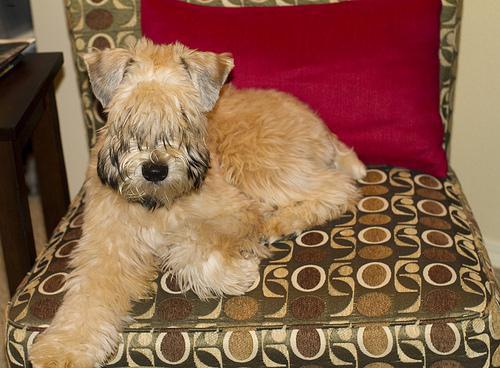
wheaten terrier